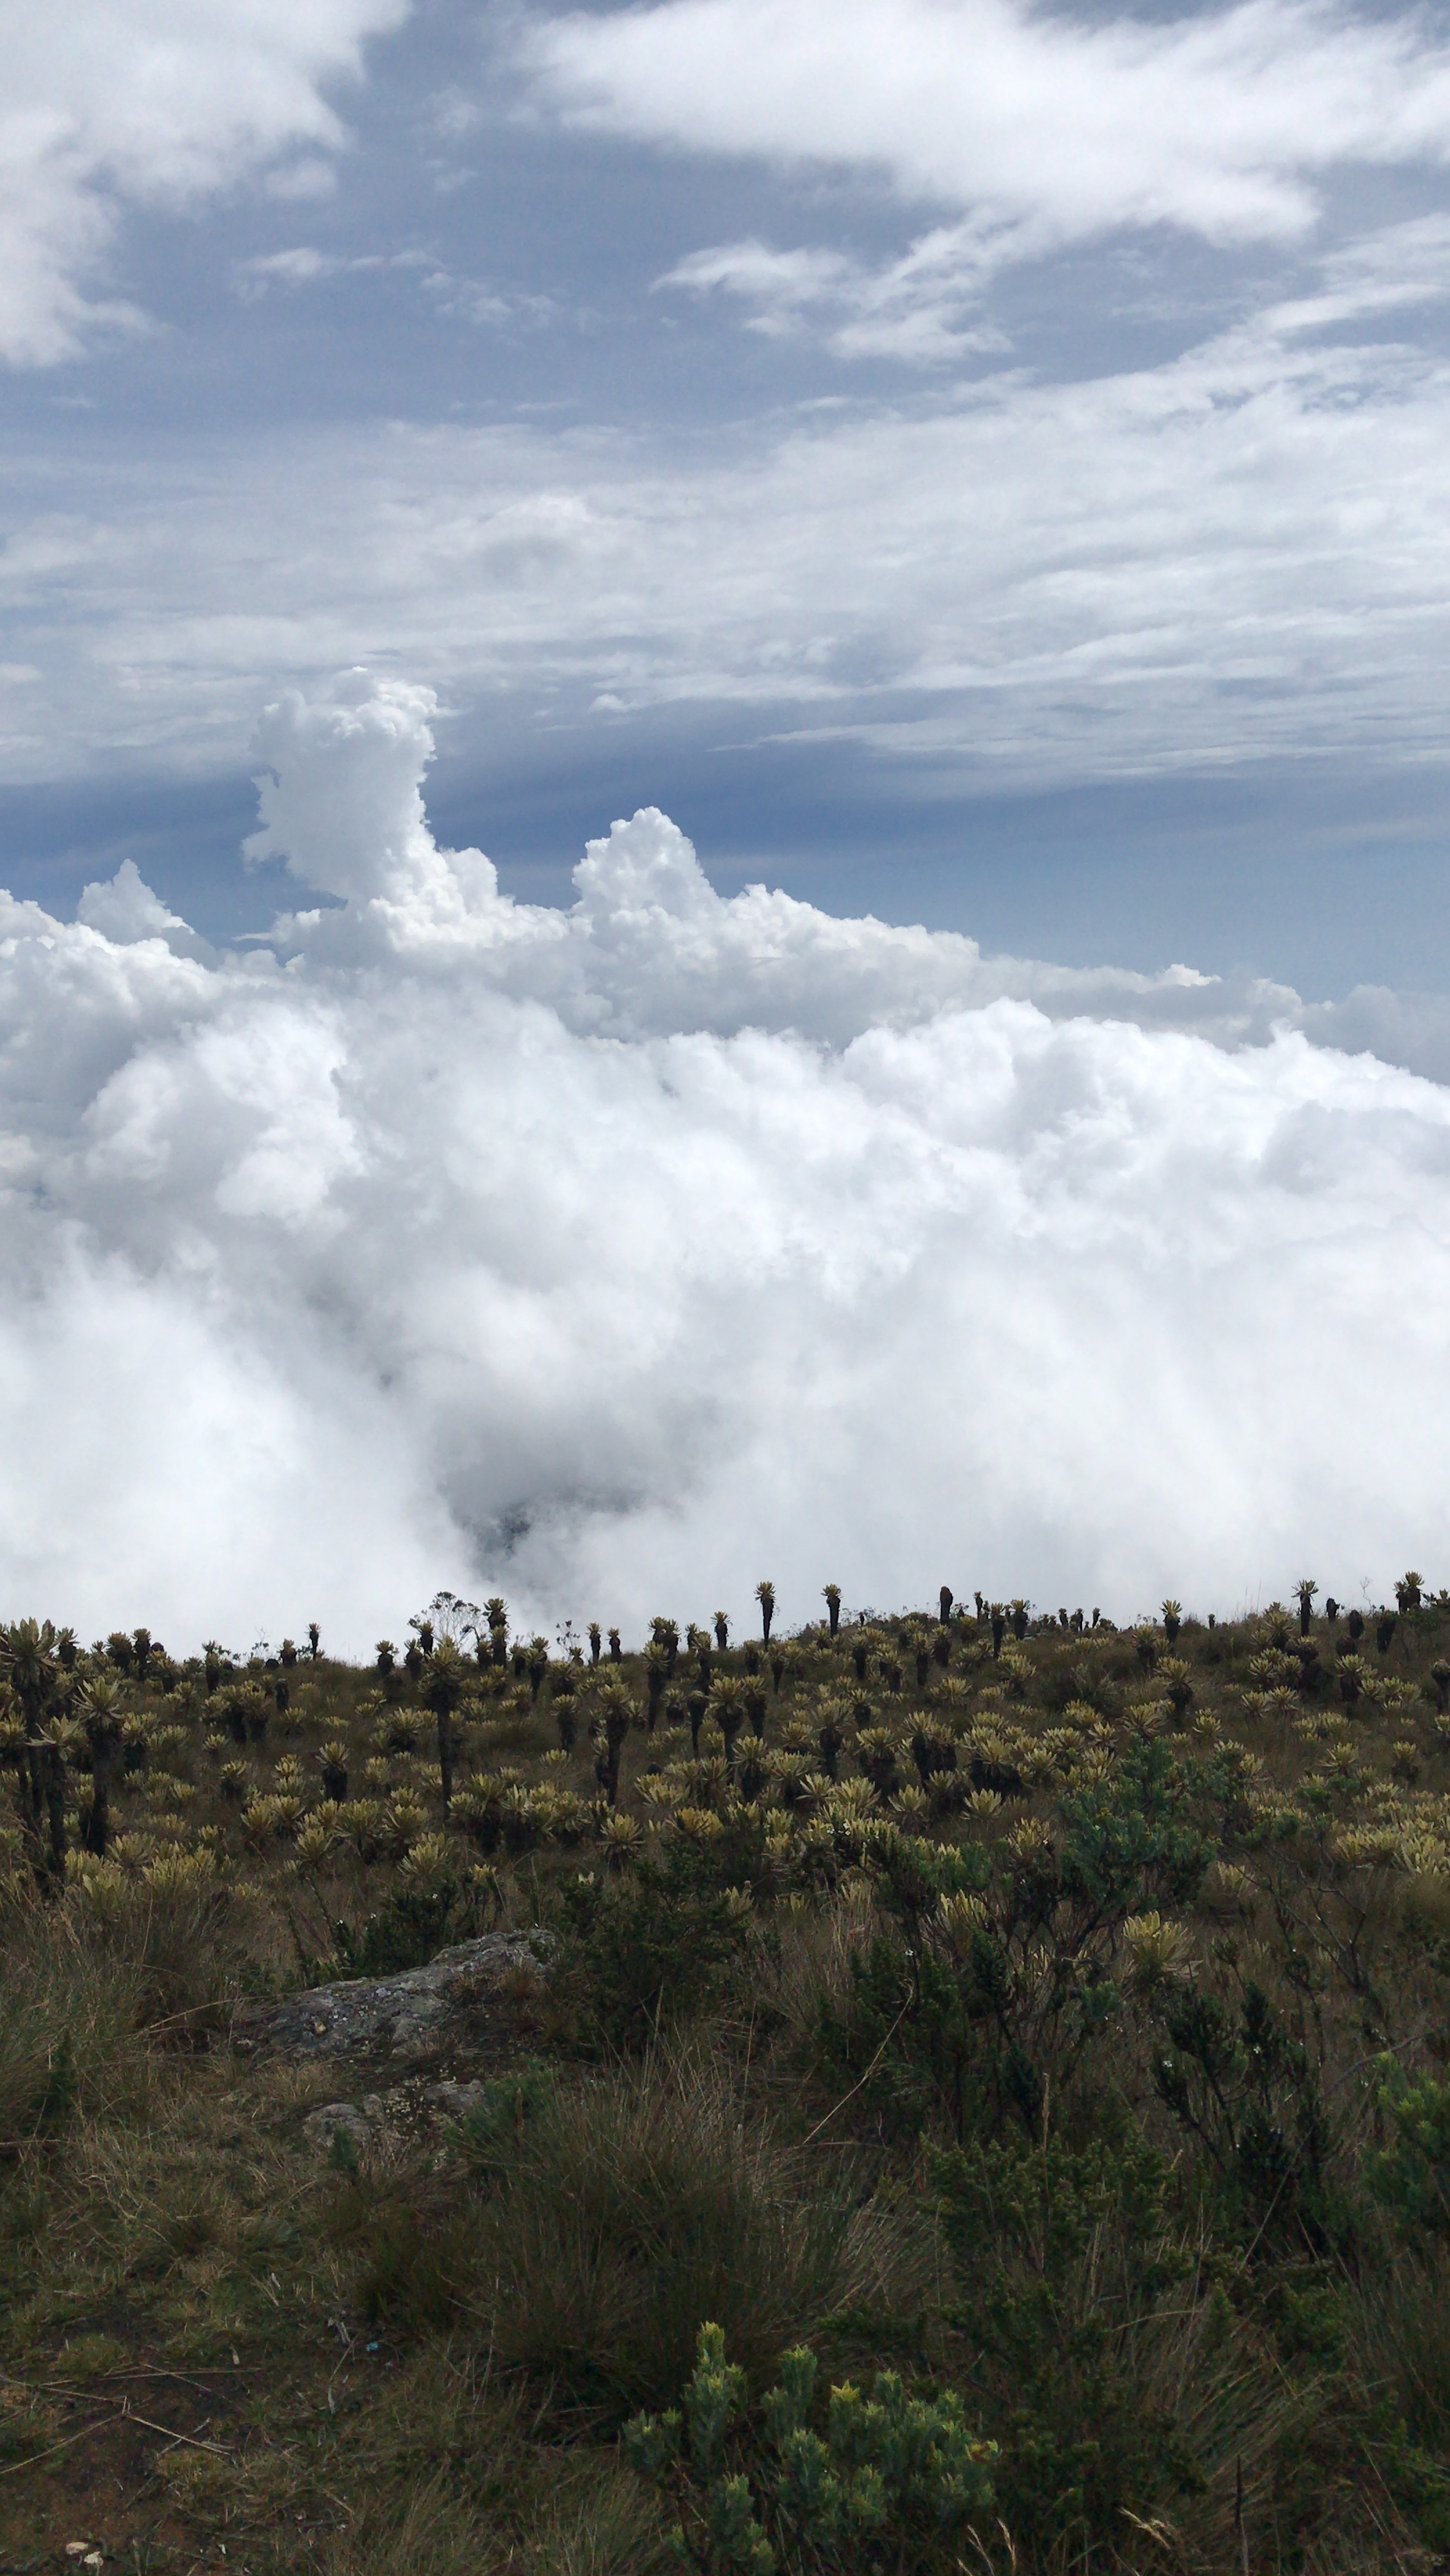
nature, sky, cloud, vegetation, cumulus, natural environment, tree, wilderness, grassland, ecoregion, highland, grass, hill, plant community, meteorological phenomenon, pasture, atmosphere, shrubland, landscape, rural area, mountain, plain, savanna, horizon, steppe, fell, hill station, plant, road, prairie, national park, meadow, wind, forest